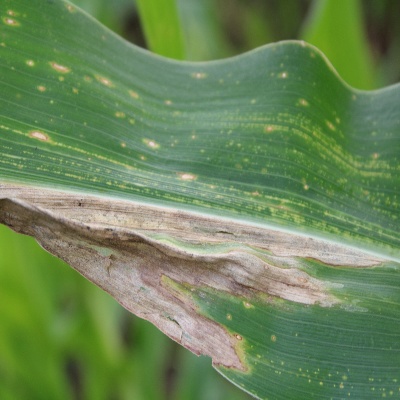
Crop: Maize
Condition: leaf blight